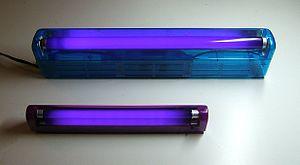
Le rayonnement ultraviolet, également appelé « lumière noire » parce qu’invisible à l’œil nu, est un rayonnement électromagnétique de longueur d'onde inférieure à celle de la lumière visible, mais supérieure à celle des rayons X. Les rayons UV ne peuvent être observés qu’indirectement, soit par la fluorescence, soit à l’aide de détecteurs spécialisés.